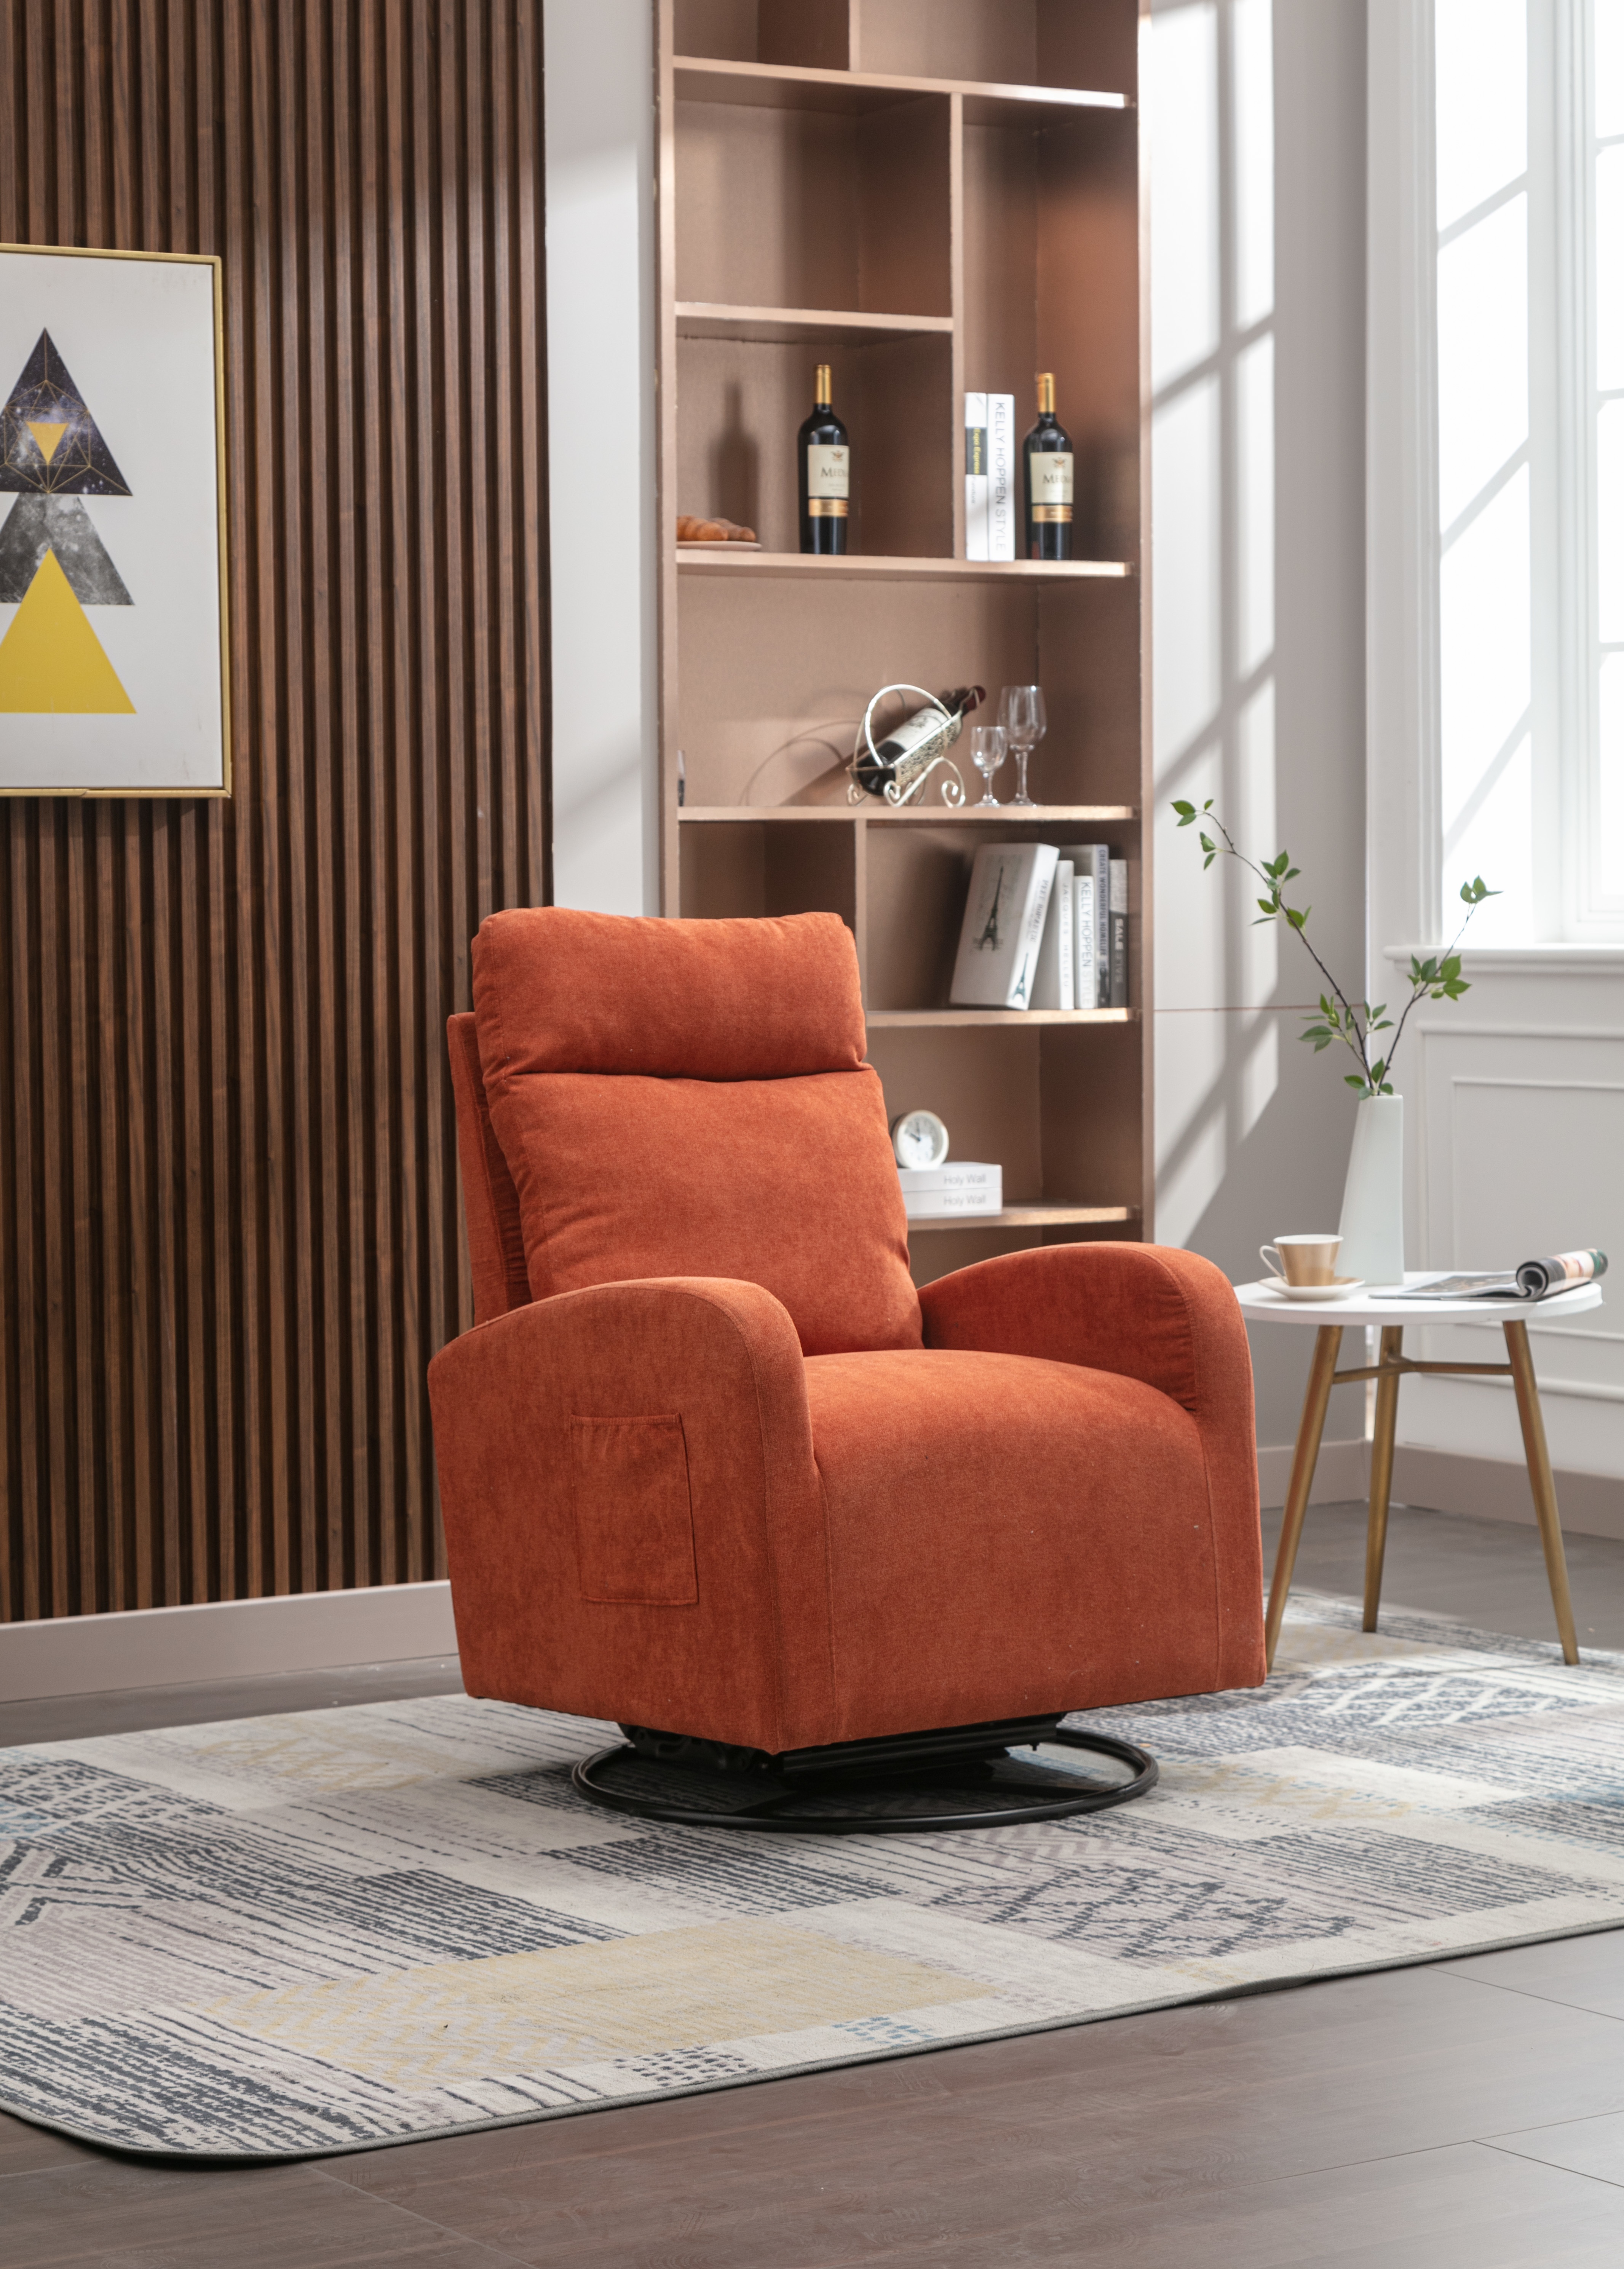
JiaDa Upholstered Swivel Glider.Rocking Chair for Nursery in Orange.Modern Style One Left Bag
Details: Product Features: Rocking Chair Modern Style One Left Bag Description: Description JiaDa Upholstered Swivel Glider.Rocking Chair for Nursery in White Teddy.Modern Style DESIGNED FOR PARENT AND BABYMetal base that allows for a smooth and gentle 360 degree swivel motion and forward and backward gliding so you can be comfortable as you feed or rock your baby to sleep.creating a healthier environment for your baby to sleep, play and grow SPACE EFFICIENTThe Piper Recliner provides ample space to sit comfortably without taking up a lot of space in your room. Weights & Dimensions Upholstery Material Polyester Polyester Foam Weight Capacity 275 lb Frame Material Solid +PlyWood+Metal Base Arms Included Yes Leg Color Black Removable Cushion Location Seat Leg Material Rubber wood Country of Origin China Product size 26.77'' x 27.95'' x 39.37'' Seat Depth: 18.90" Seat Width 20.08'' Seat height 19.09" Net /Gross weight 26.5/30kgs
Brand: Yeah Depot
Category: Furniture > Chairs > Rocking Chairs